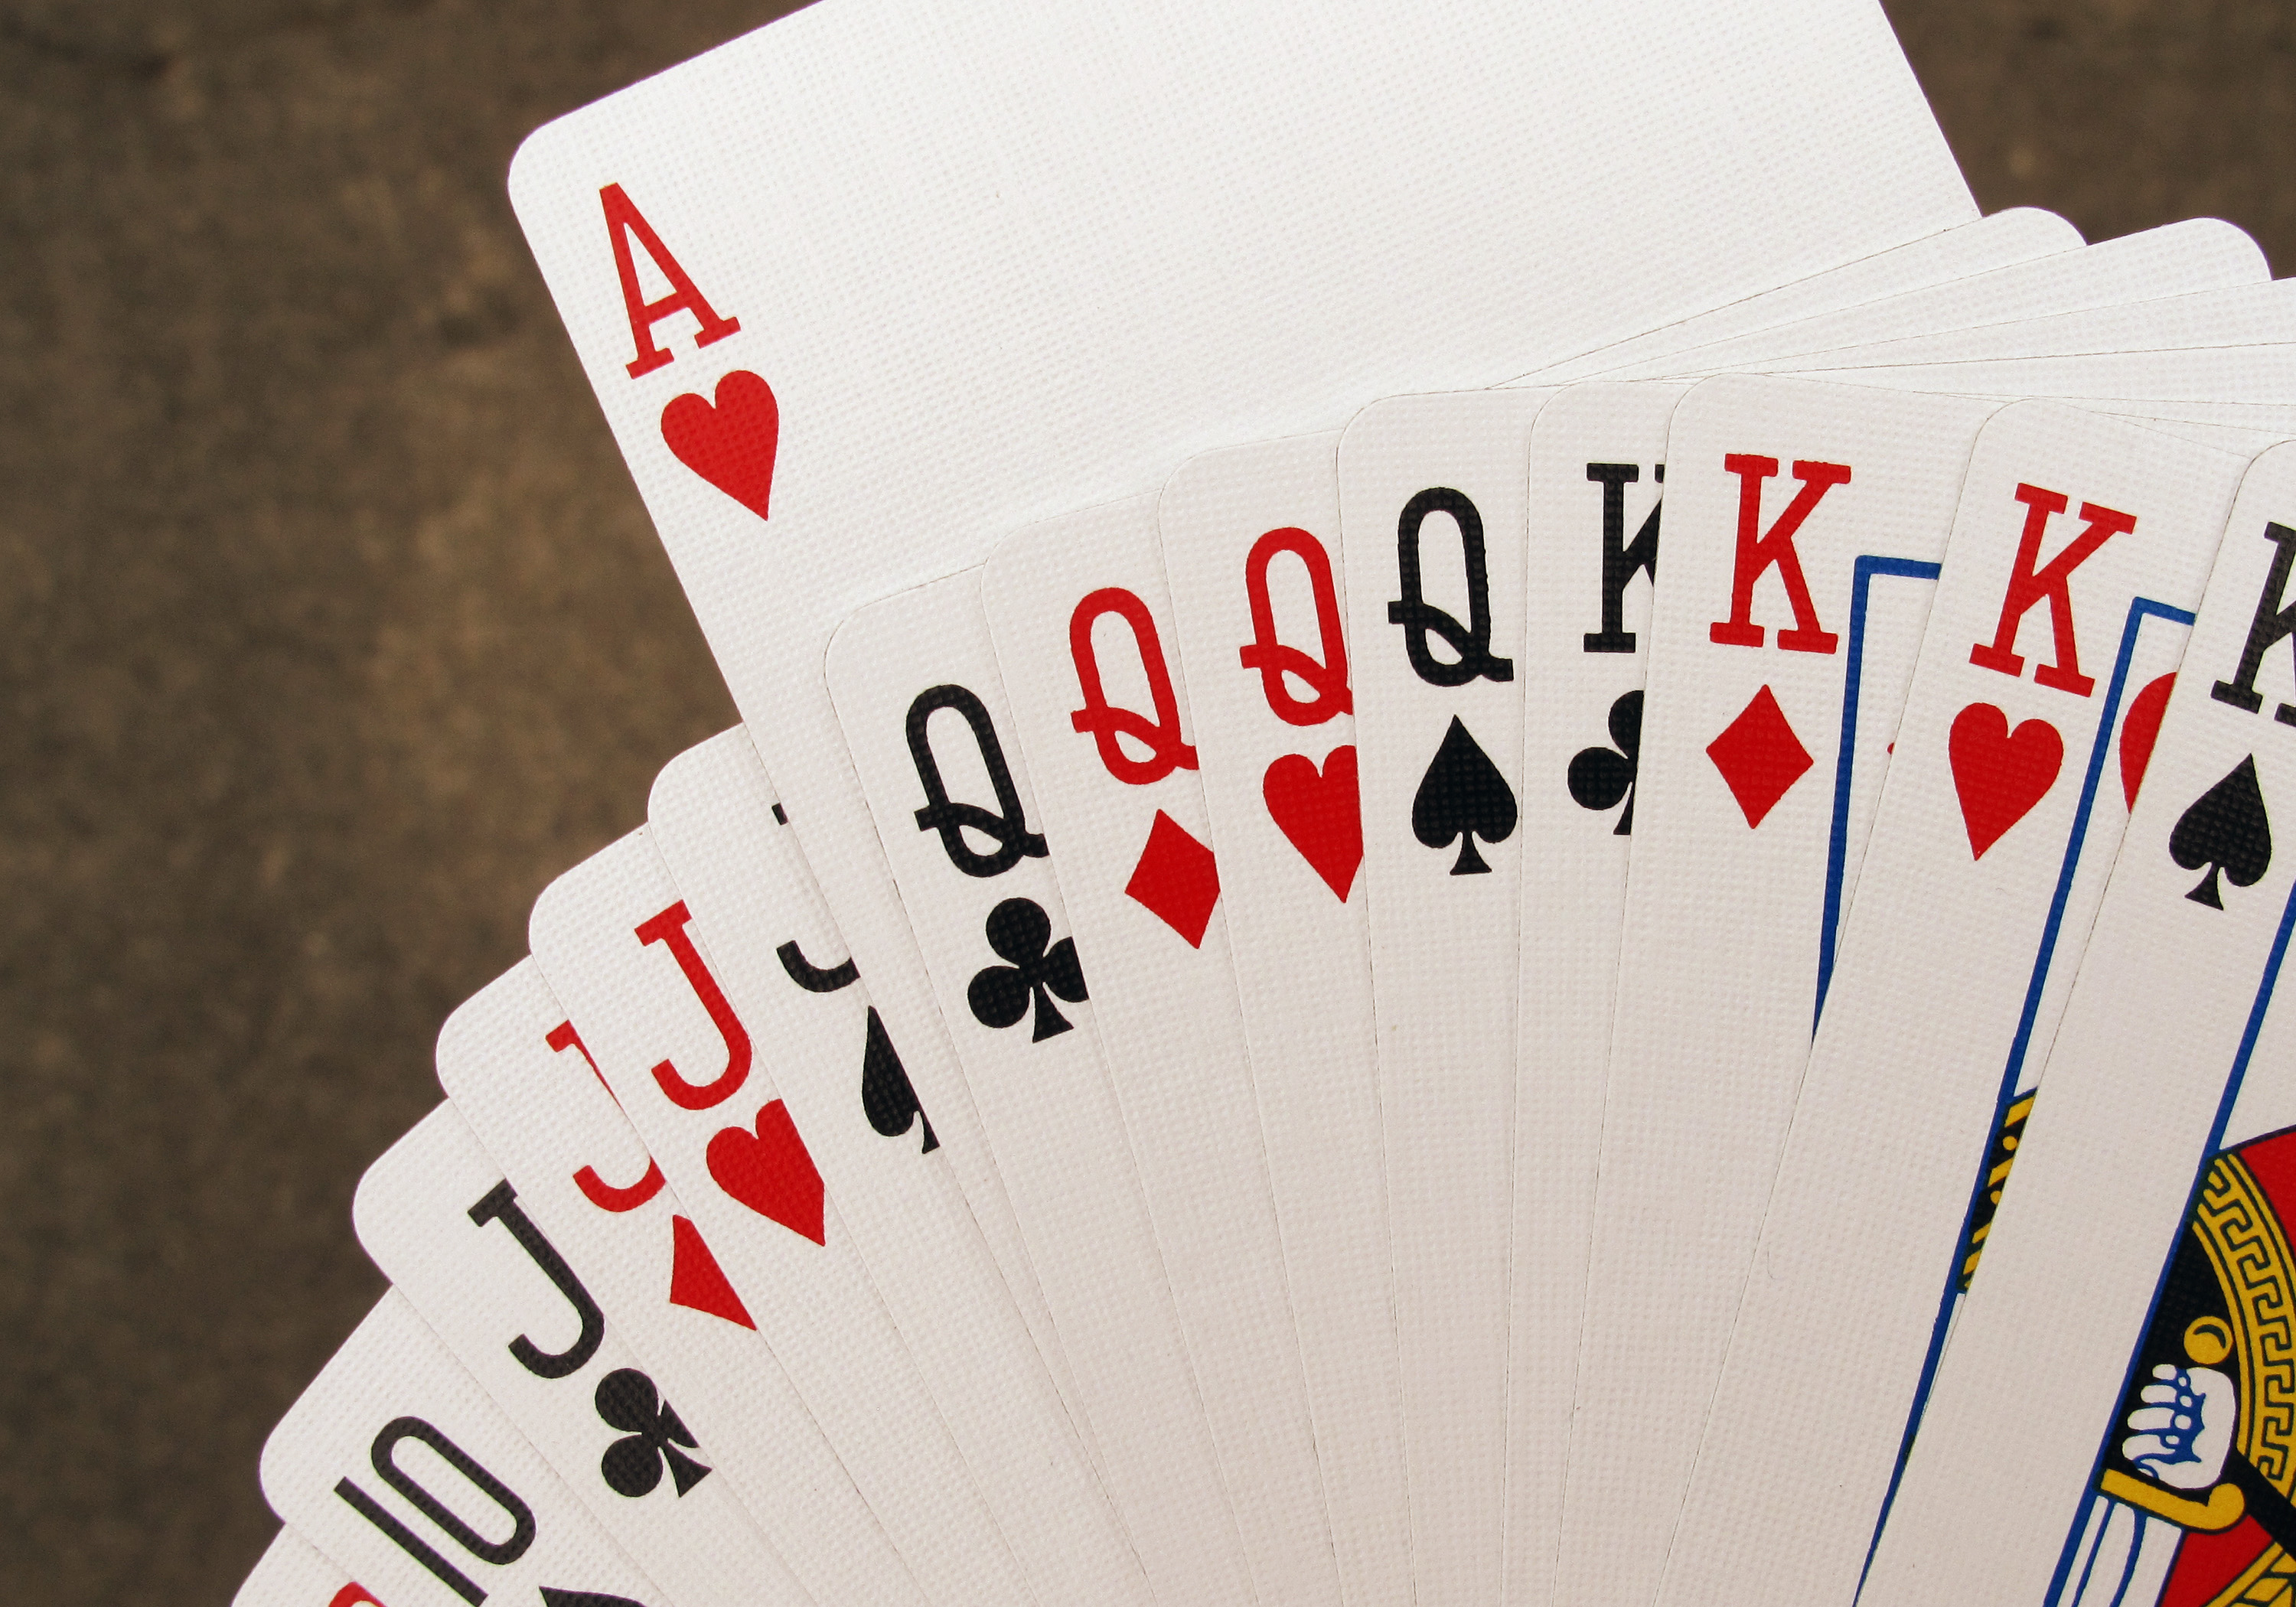
shoe, recreation, ace, brand, font, cards, illustration, gambling, games, poker, tricks, chance, card game